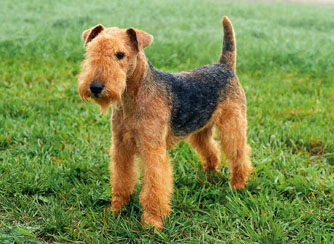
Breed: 216-n000017-Lakeland_terrier